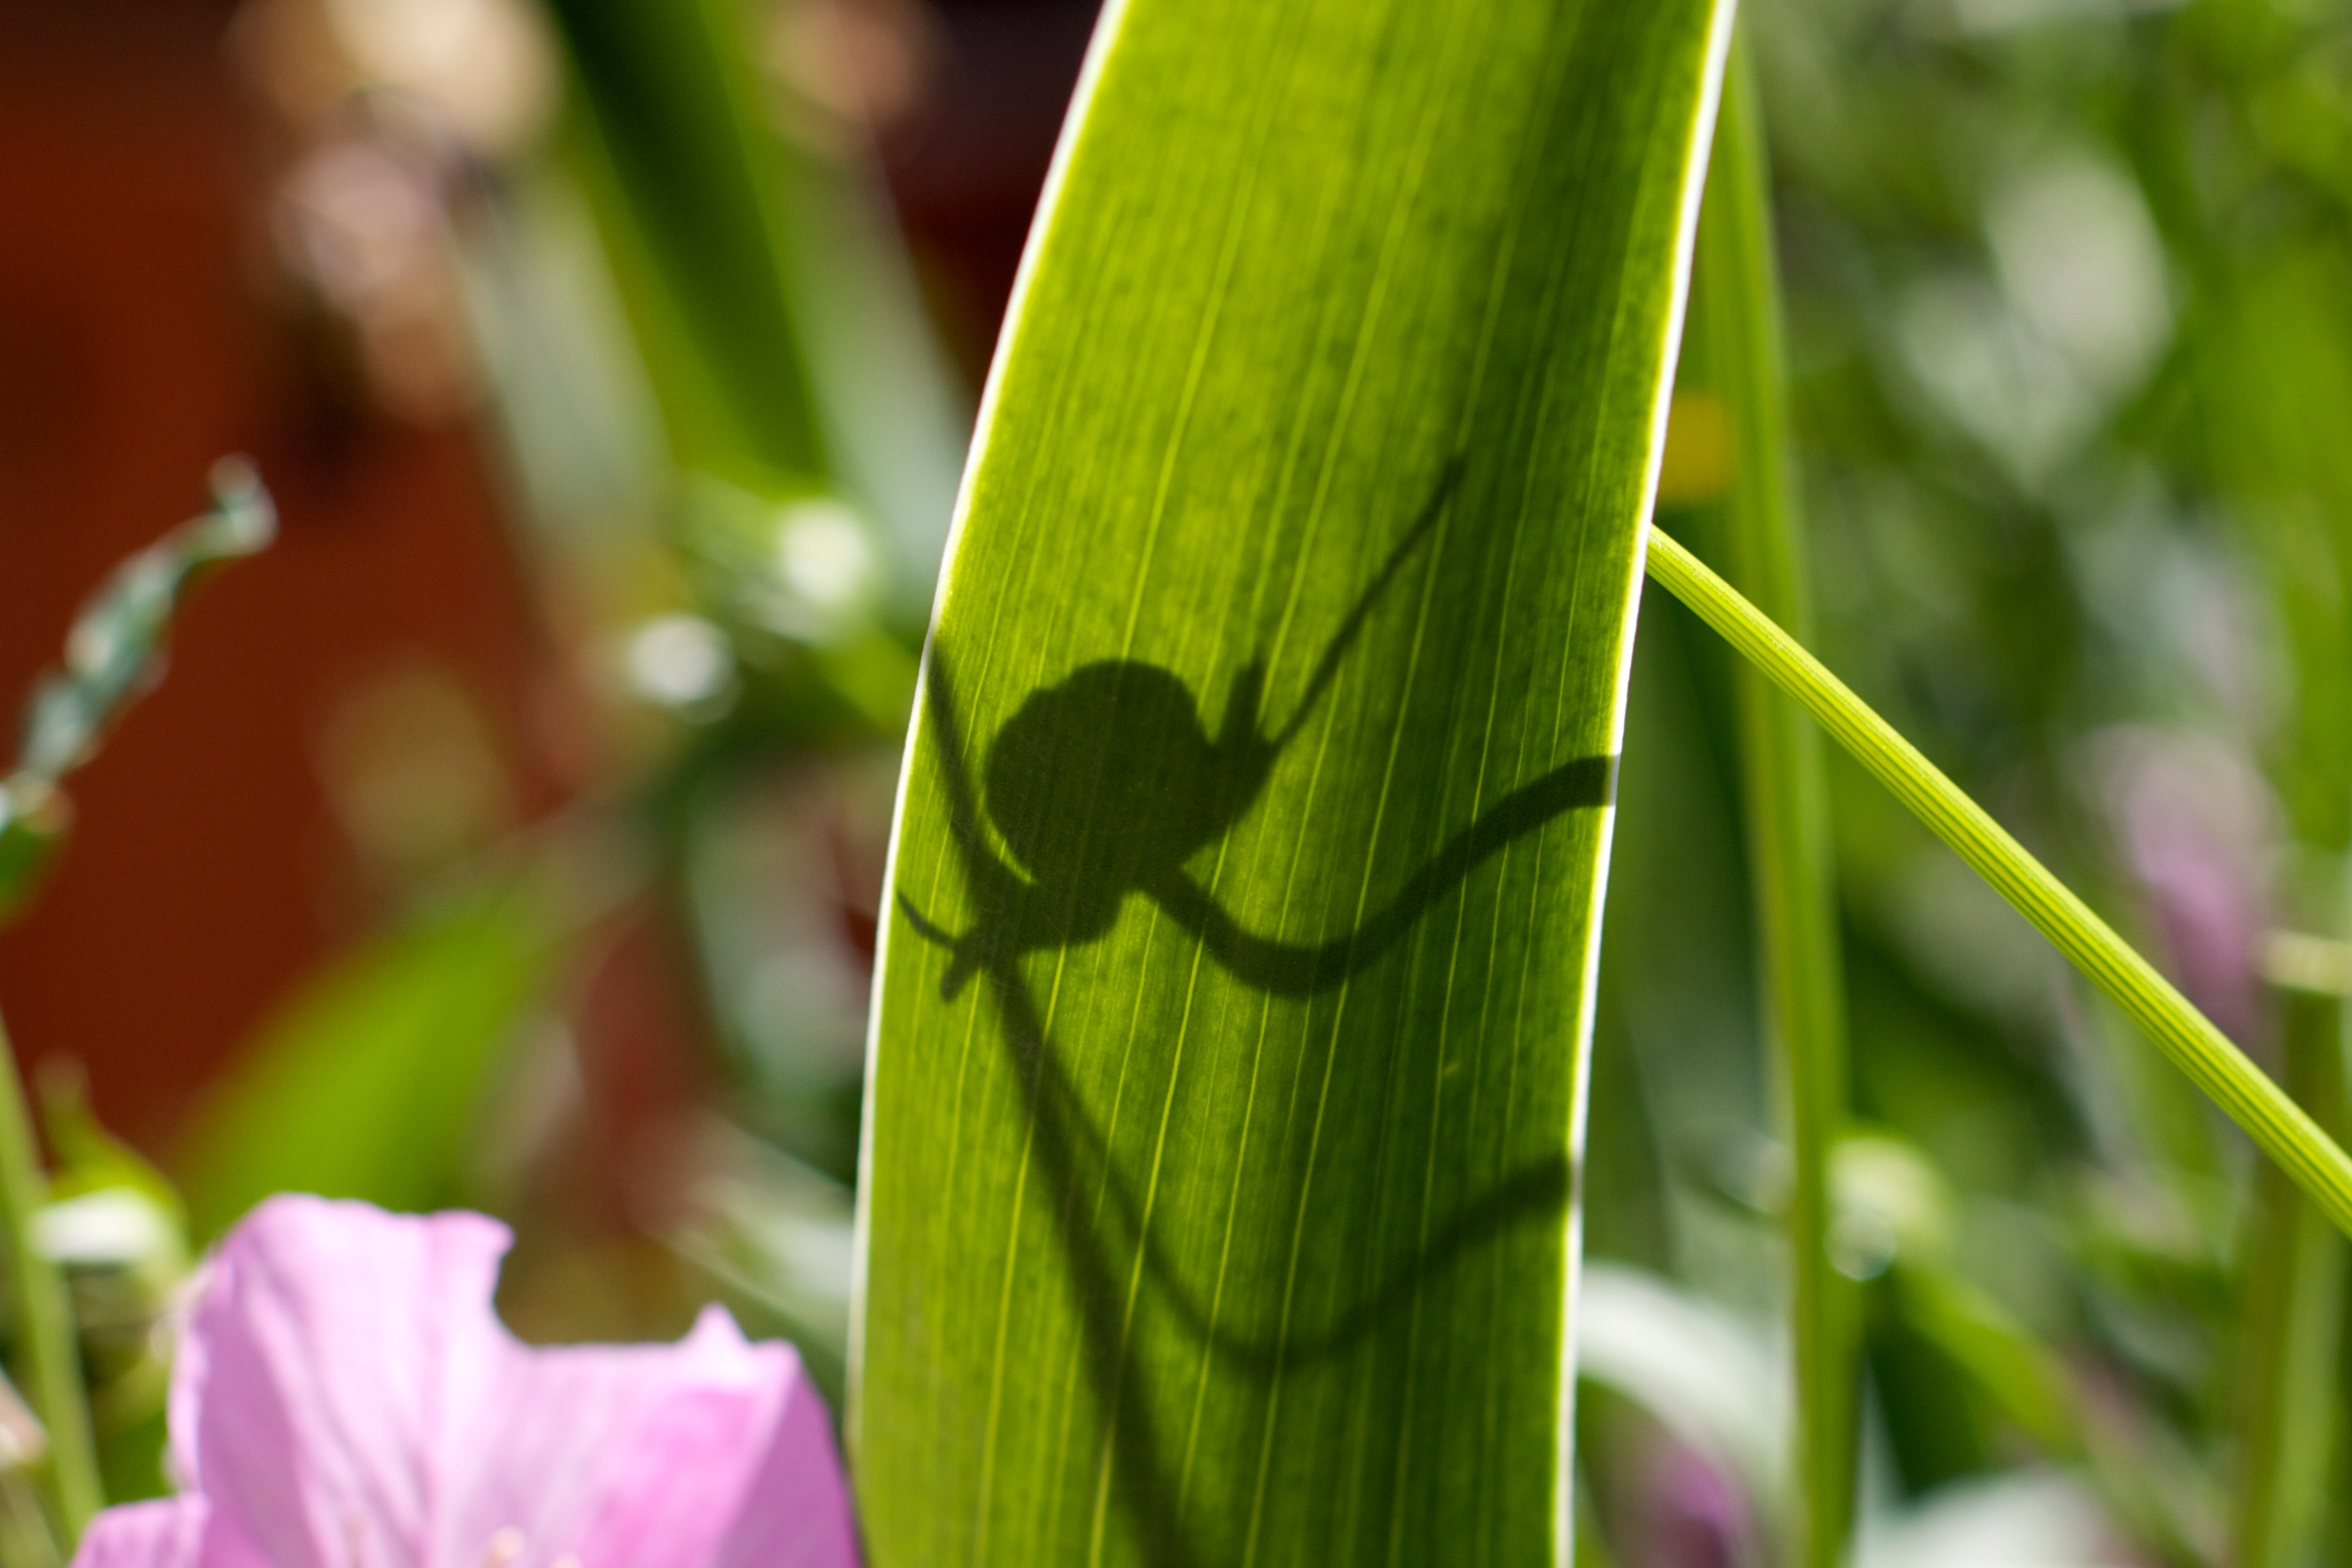
nature, grass, plant, leaf, flower, green, botany, flora, close up, bud, macro photography, grass family, plant stem, land plant